Dansville Downtown Historic District

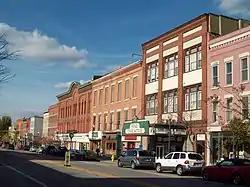
Dansville Downtown Historic District, October 2009

Dansville Downtown Historic District is a national historic district located at Dansville in Livingston County, New York. The district consists of the highly intact three block commercial core of Dansville. It includes 50 contributing buildings, mainly brick and commercial in character. They were constructed between about 1835 and about 1900, and are two or three stories in height. Within the district are the separately listed US Post Office-Dansville and Shepard Memorial Library.